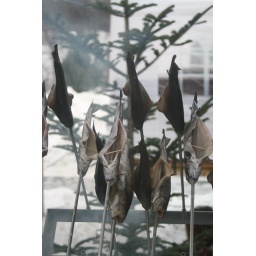
Gutted fish smoked over open wood fire at Christmas market